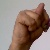
The image shows a hand gesture representing the letter 'N' in Indian Sign Language.